171st Infantry Brigade (United States)

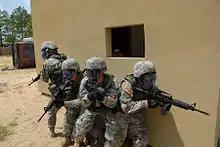
Some soldiers assigned to the 187th Ordnance Battalion are training

On 16 March 2007, the 171st Infantry Brigade was reactivated at Fort Jackson, South Carolina with the mission to support training resulting in the transformation of civilians into American soldiers. On 10 June 2016, as part of the overall drawdown of the Army, the brigade was inactivated in a ceremony at Fort Jackson, with subordinate units being inactivated or reassigned to other commands.